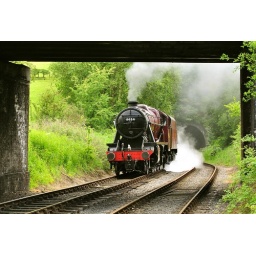
running light 8624 is framed by the brickwork of leekbrook bridge